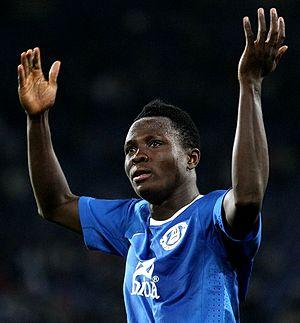
Samuel Eboue Inkoom, né le 1ᵉʳ juin 1989 à Sékondi, est un footballeur international ghanéen évoluant au poste de latéral droit au FC Samtredia.